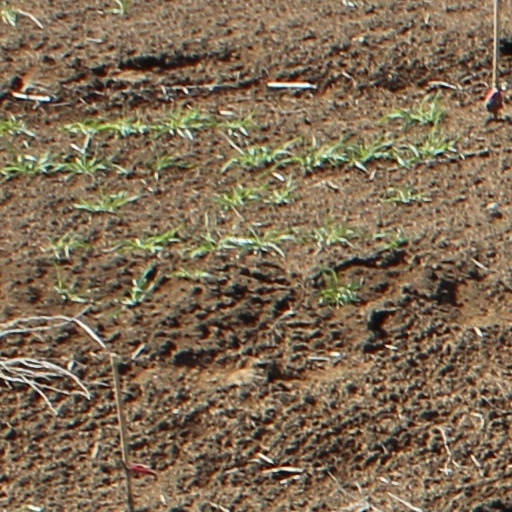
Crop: wheat